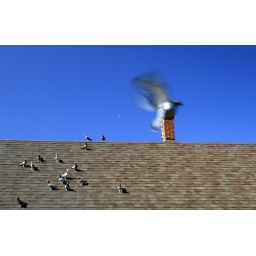
Pigeons sit on the roof of a house in Bellingham, Washington State, USA, on a spring afternoon. Picture by David Pillinger.